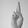
ASL letter: R